Chris Priestley

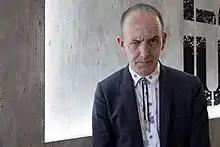

Chris Priestley (born 1957) is a British children's book author and illustrator. He lives in Cambridge, England.